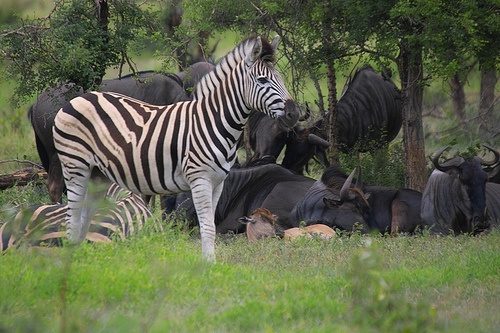
A zebra stands while other animals rest in the grass.
A zebra stands alone, with other desert animals in the background.
A zebra is standing near a group of water buffalo.
A zebra stands near some buffalo in a grassy area.
a zebra standing in front of several water buffalo.